Answer in natural language. Where is blue color bed (marked A) with respect to framed mountain landscape photo (marked B)? Choose between the following options: left or right
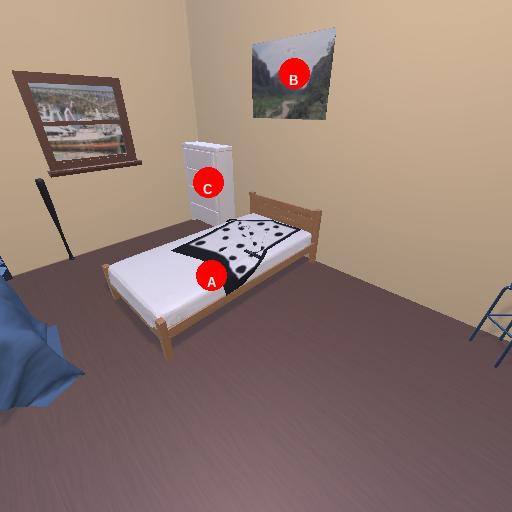
<answer>left</answer>